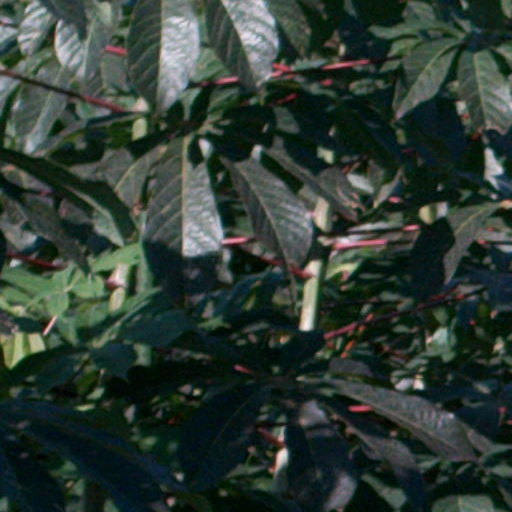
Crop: cassava